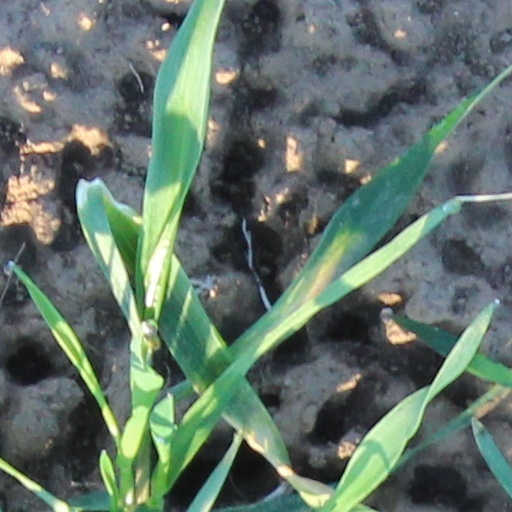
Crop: wheat